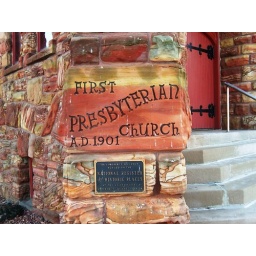
This unique red stone church in Napoleon, Ohio was built in 1901.